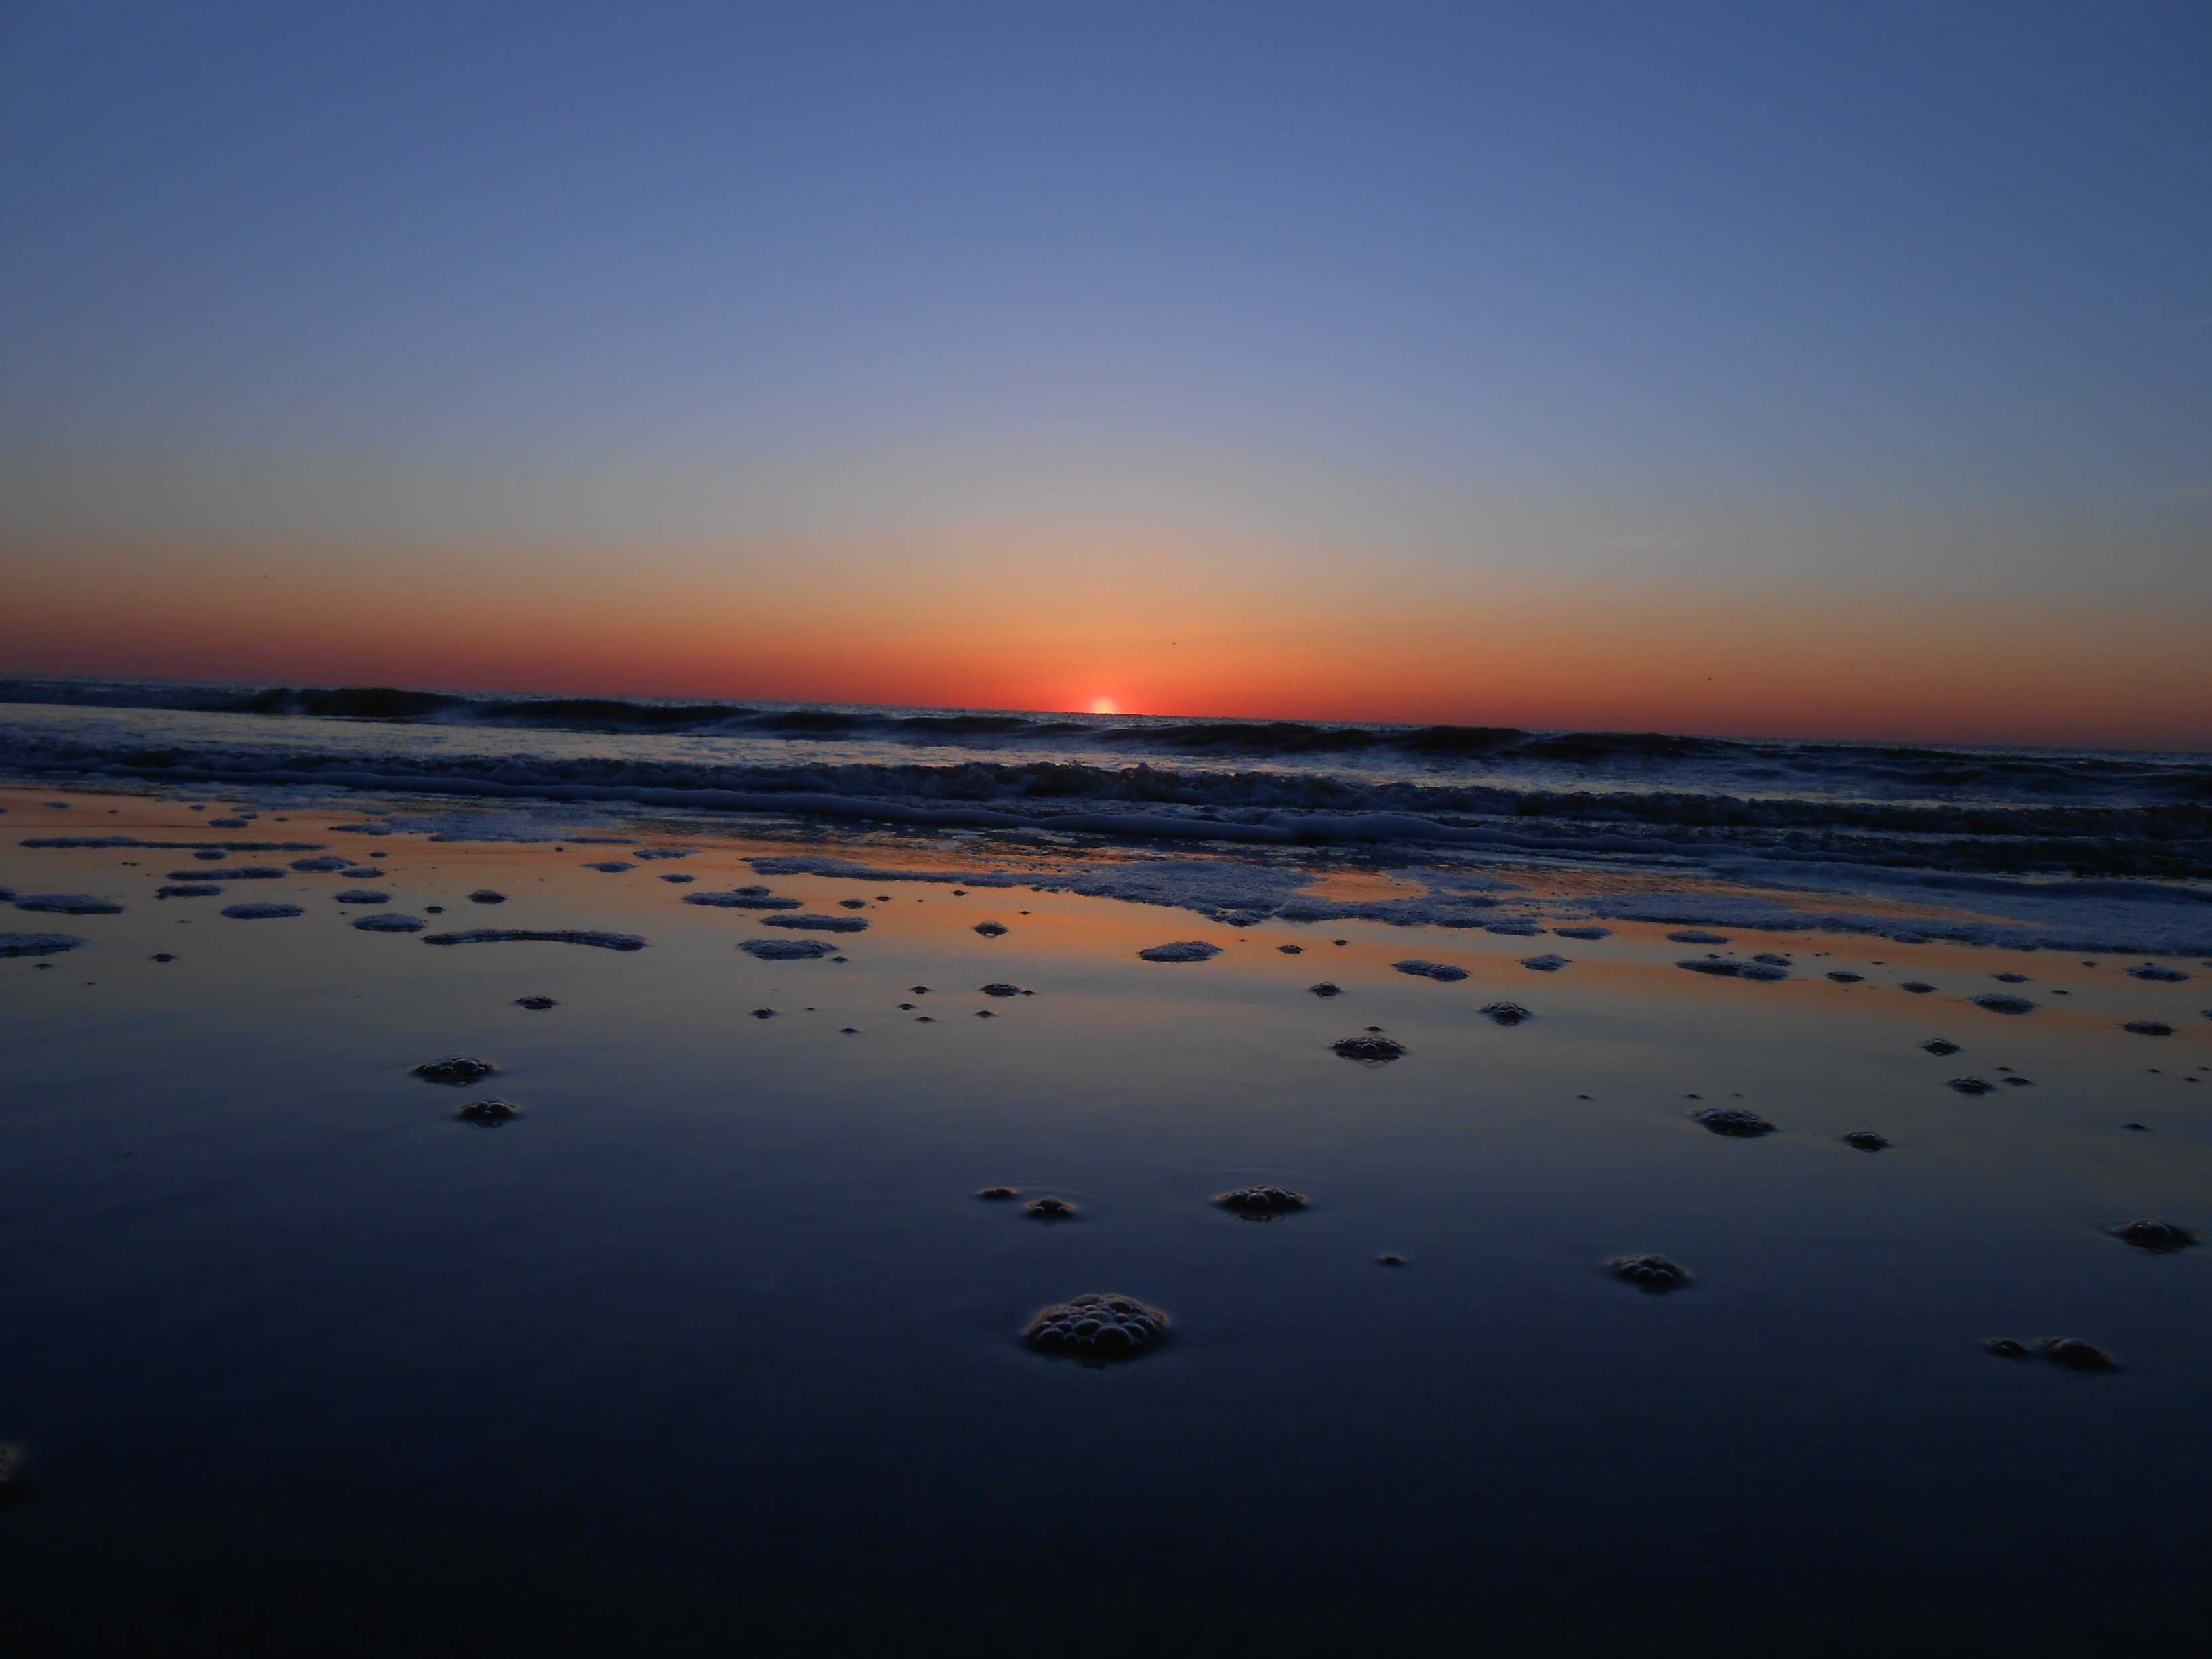
beach, sea, coast, sand, ocean, horizon, cloud, sky, sun, sunrise, sunset, sunlight, morning, shore, wave, dawn, atmosphere, dusk, evening, reflection, body of water, afterglow, wind wave